M242 Bushmaster

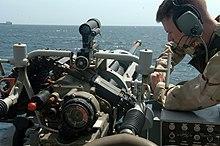
Close up of the MK 38 naval variant

Unlike most automatic firearms, the M242 does not depend on gas or recoil to actuate its firing system. Instead, it uses a DC motor, positioned in the receiver to drive the chain and dual-feed system. This system uses sprockets and extractor grooves to feed, load, fire, extract, and eject rounds. A system of clutches provides for an alternate sprocket to engage and thus allows the gunner to switch between armor-piercing and high-explosive rounds.